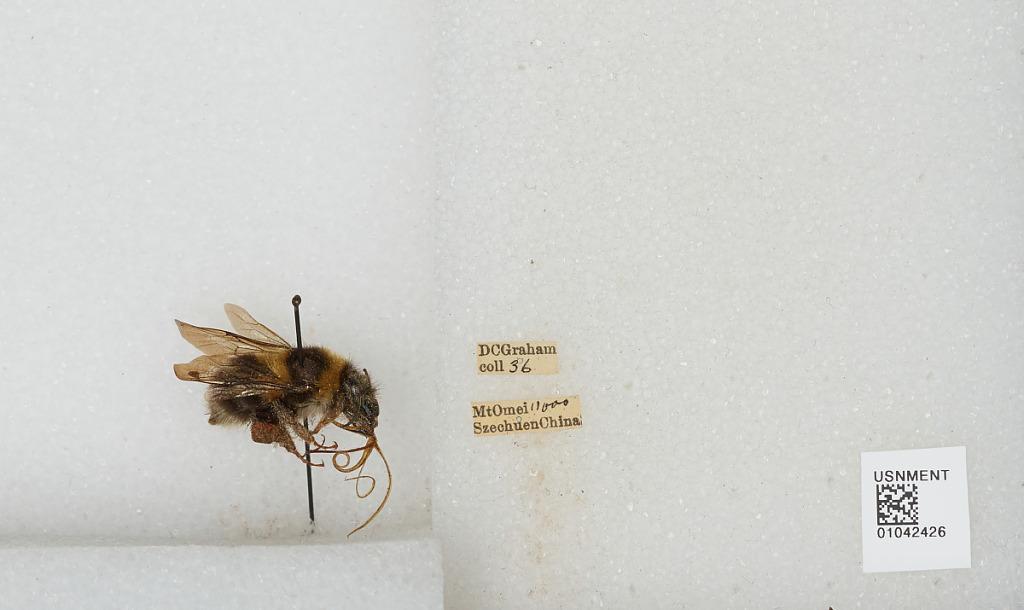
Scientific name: Bombus sp.
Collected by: D. Graham
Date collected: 1936--
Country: China
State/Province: Sichuan
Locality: Mt Emei